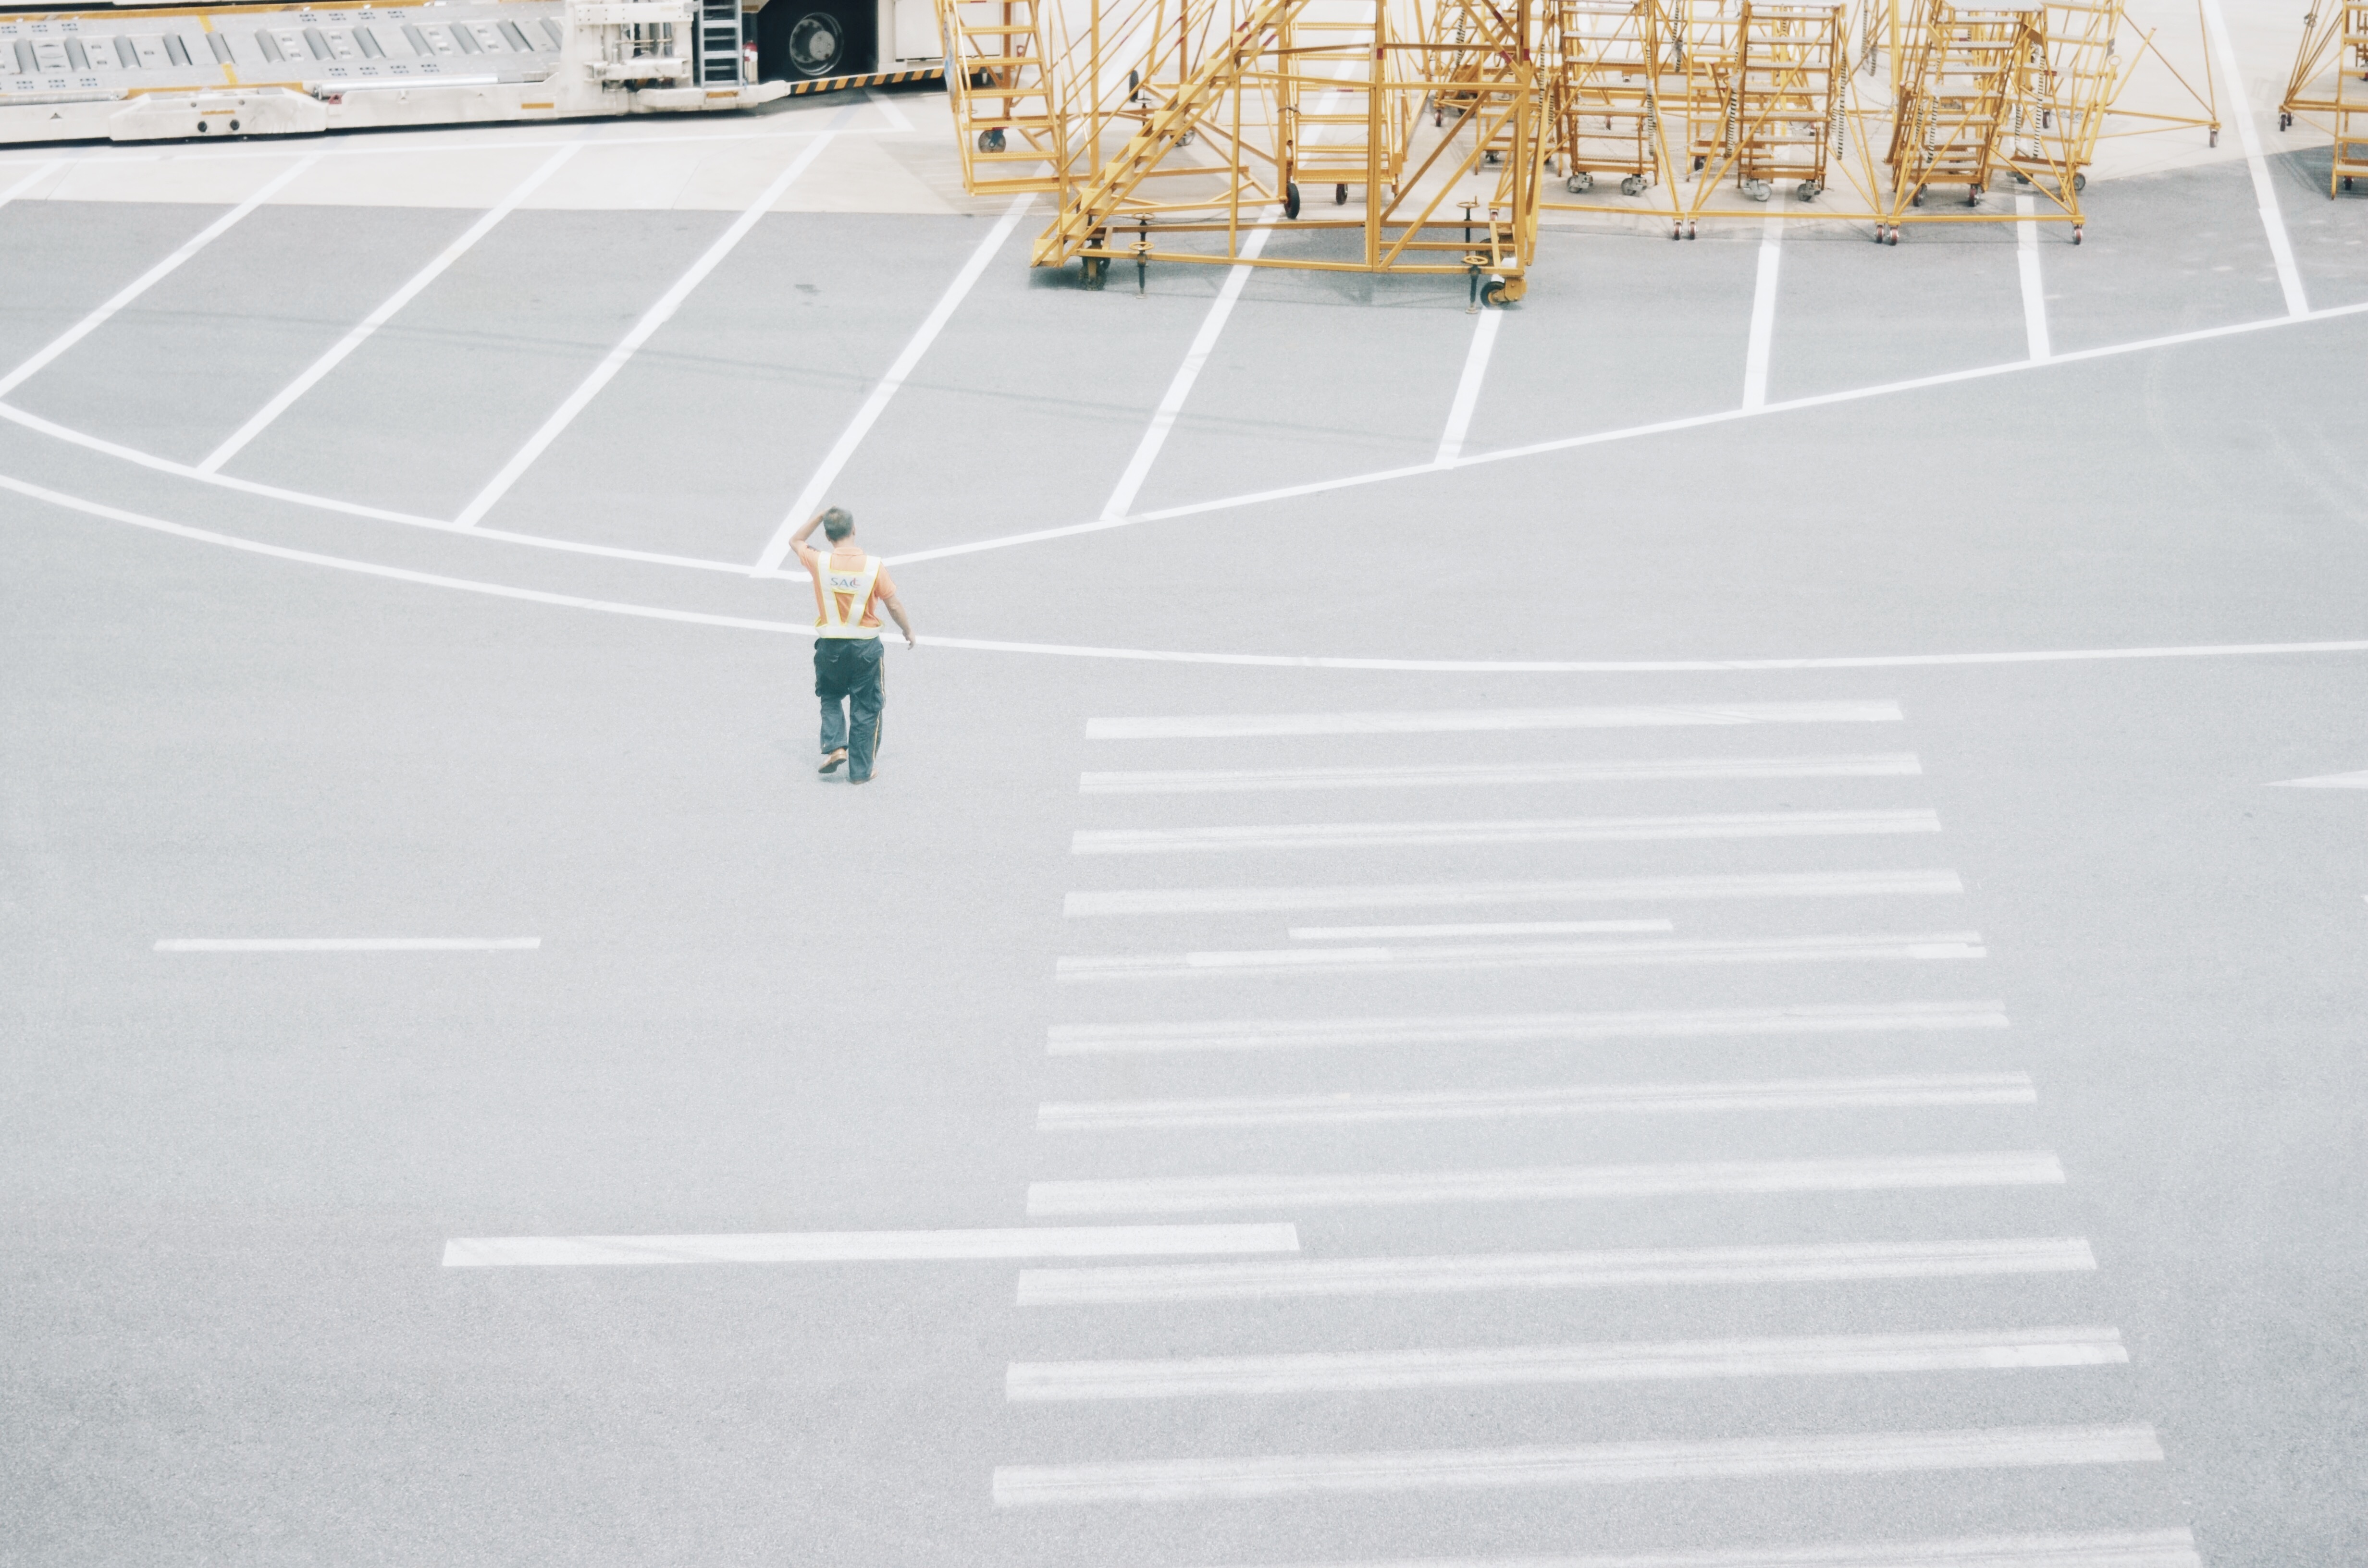
structure, floor, roof, asphalt, walkway, line, flooring, road surface, outdoor structure